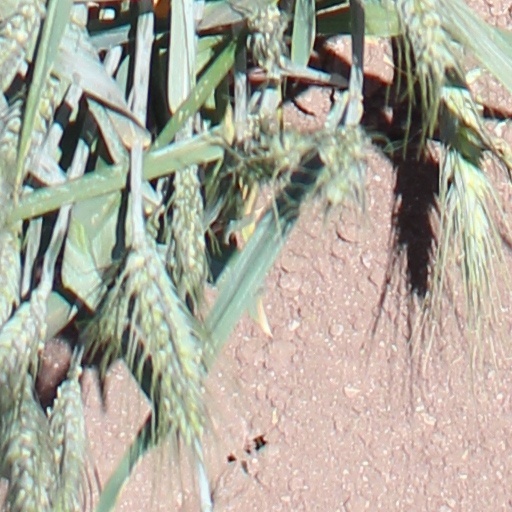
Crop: wheat